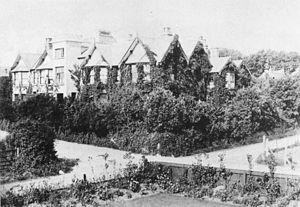
Freshwater est un pièce de théâtre écrite et réalisée par Virginia Woolf en 1935. Il s'agit de la seule œuvre dramatique de l'auteure. Bien que cette pièce n'ait été jouée qu'une fois du vivant de Virginia Woolf, elle a depuis été traduite dans de nombreuses langues, et jouée dans autant de pays. Freshwater est une courte comédie en trois actes qui propose une satire de l'époque victorienne.